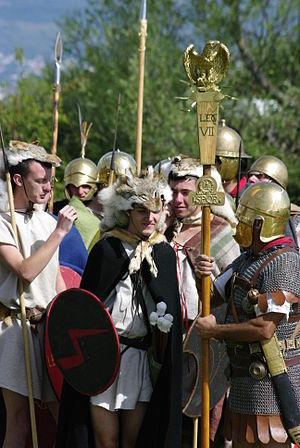
Groupe de reconstitution de l'armée romaine sous la période républicaine. On aperçoit des vélites, un aquilifer et des légionnaires dans le fond, des hastatus. Photographie réalisée le 22 juillet 2012 sur le plateau de Gergovie lors des Arverniales.